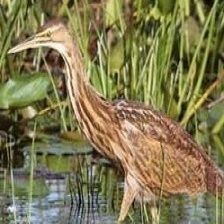
Species: AMERICAN BITTERN
Scientific name: BOTAURUS LENTIGINOSUS